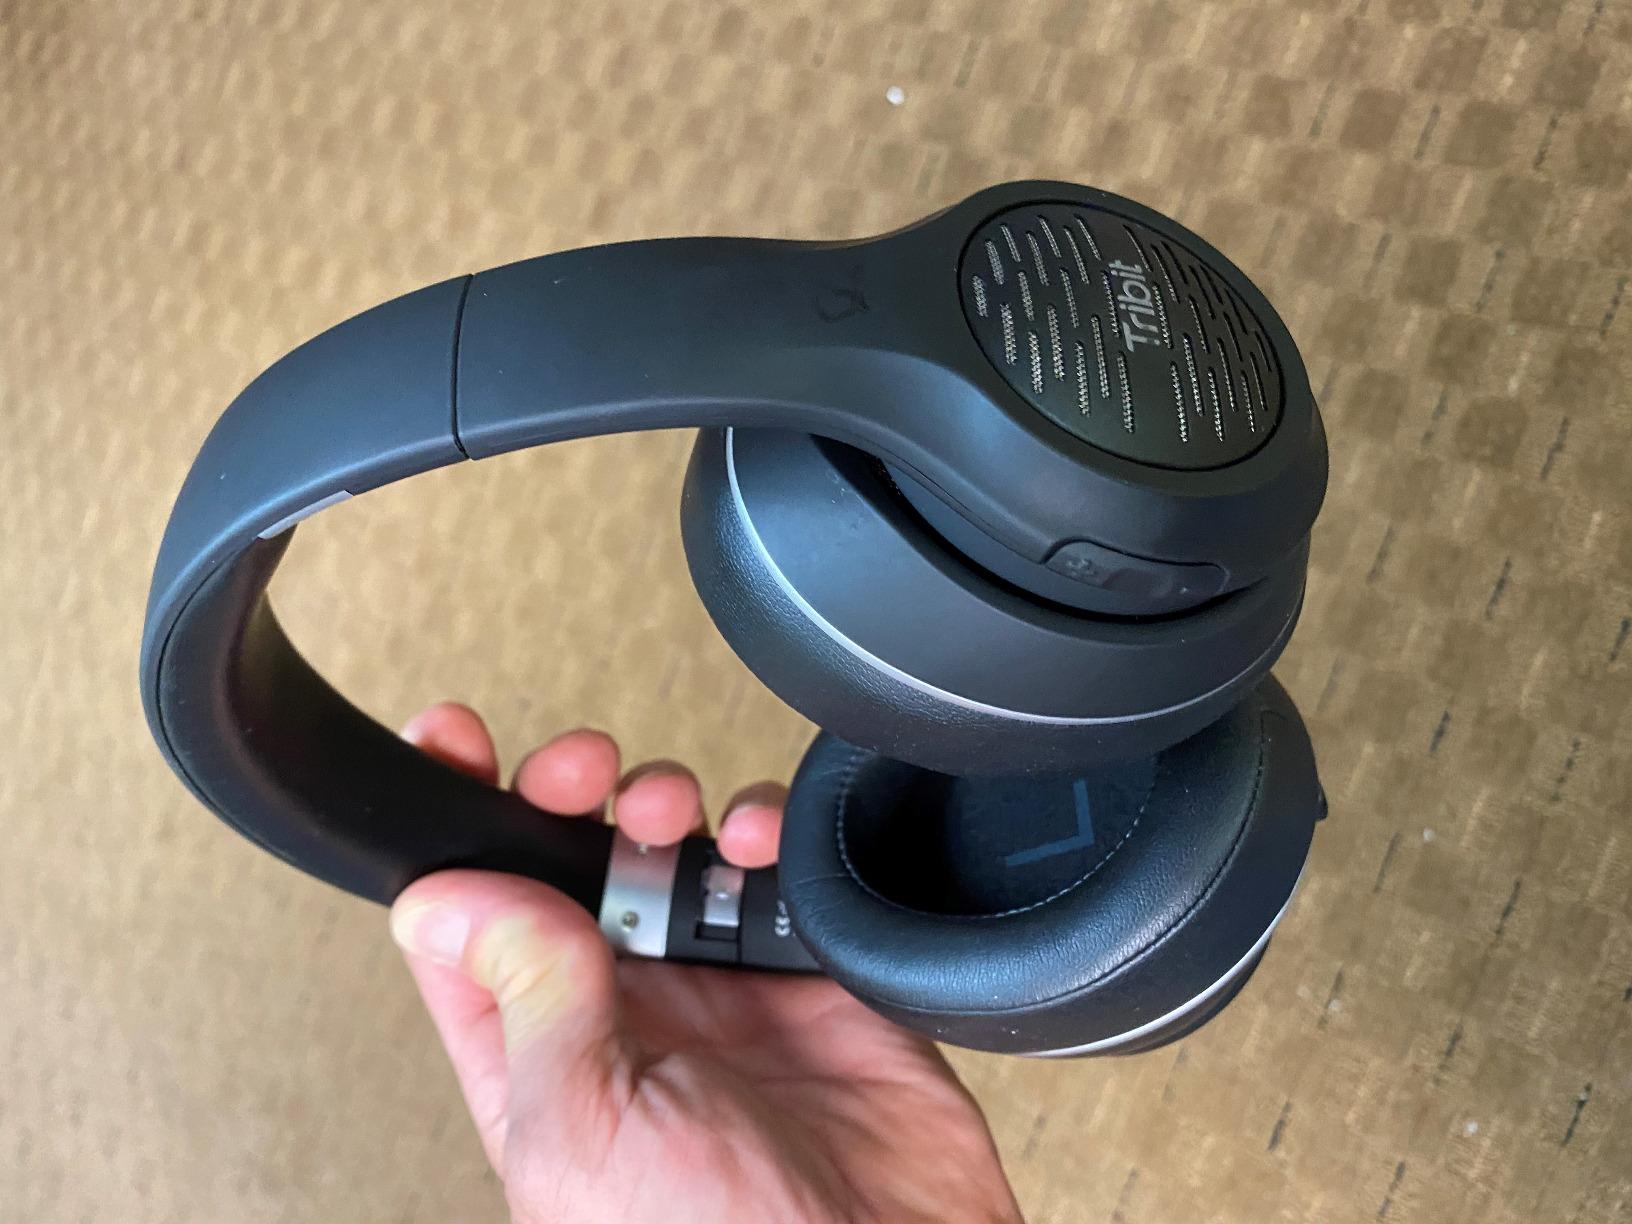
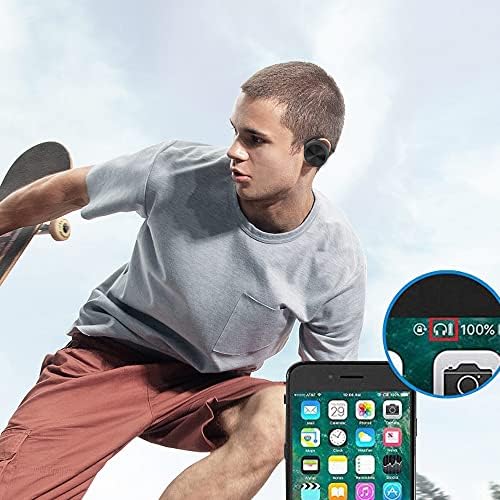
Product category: headphones
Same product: no